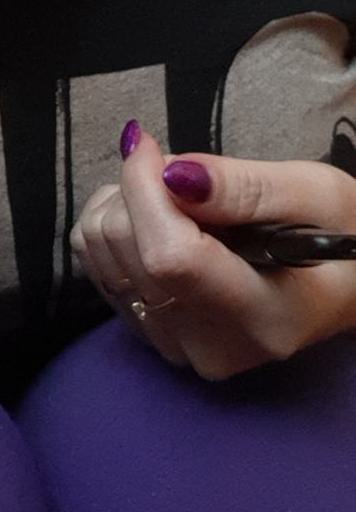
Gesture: no_gesture